Pramukh Swami Maharaj

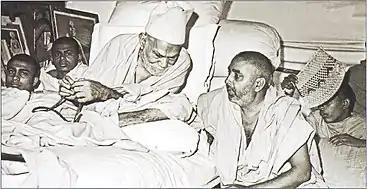
Pramukh Swami Maharaj (right) with Yogiji Maharaj (left), then the spiritual head of BAPS, in the BAPS Shri Swaminarayan Mandir in Gondal, Gujarat.

He continued to serve as the president of BAPS under guru Yogiji Maharaj after Shastriji Maharaj died in 1951. He became particularly esteemed for his aptitude as an organizer and administrator, fulfilling all of Yogiji Maharaj's goals and dreams for the organization. For instance, he helped Yogiji Maharaj in expanding the faith to England and East Africa in 1960 and 1970, constructing new temples, and instituting new programs within the organization. Throughout these efforts, he remained unassuming in his conduct and uncomplaining during the hardships he encountered.